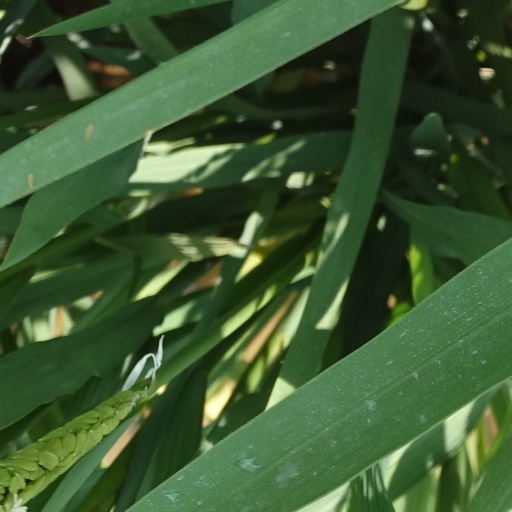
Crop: rice